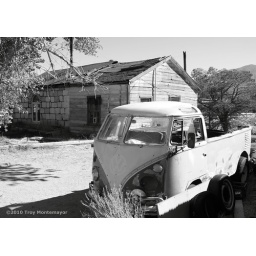
An old converted Volkswagen van sits behind a house in Benton Hot Springs, California.